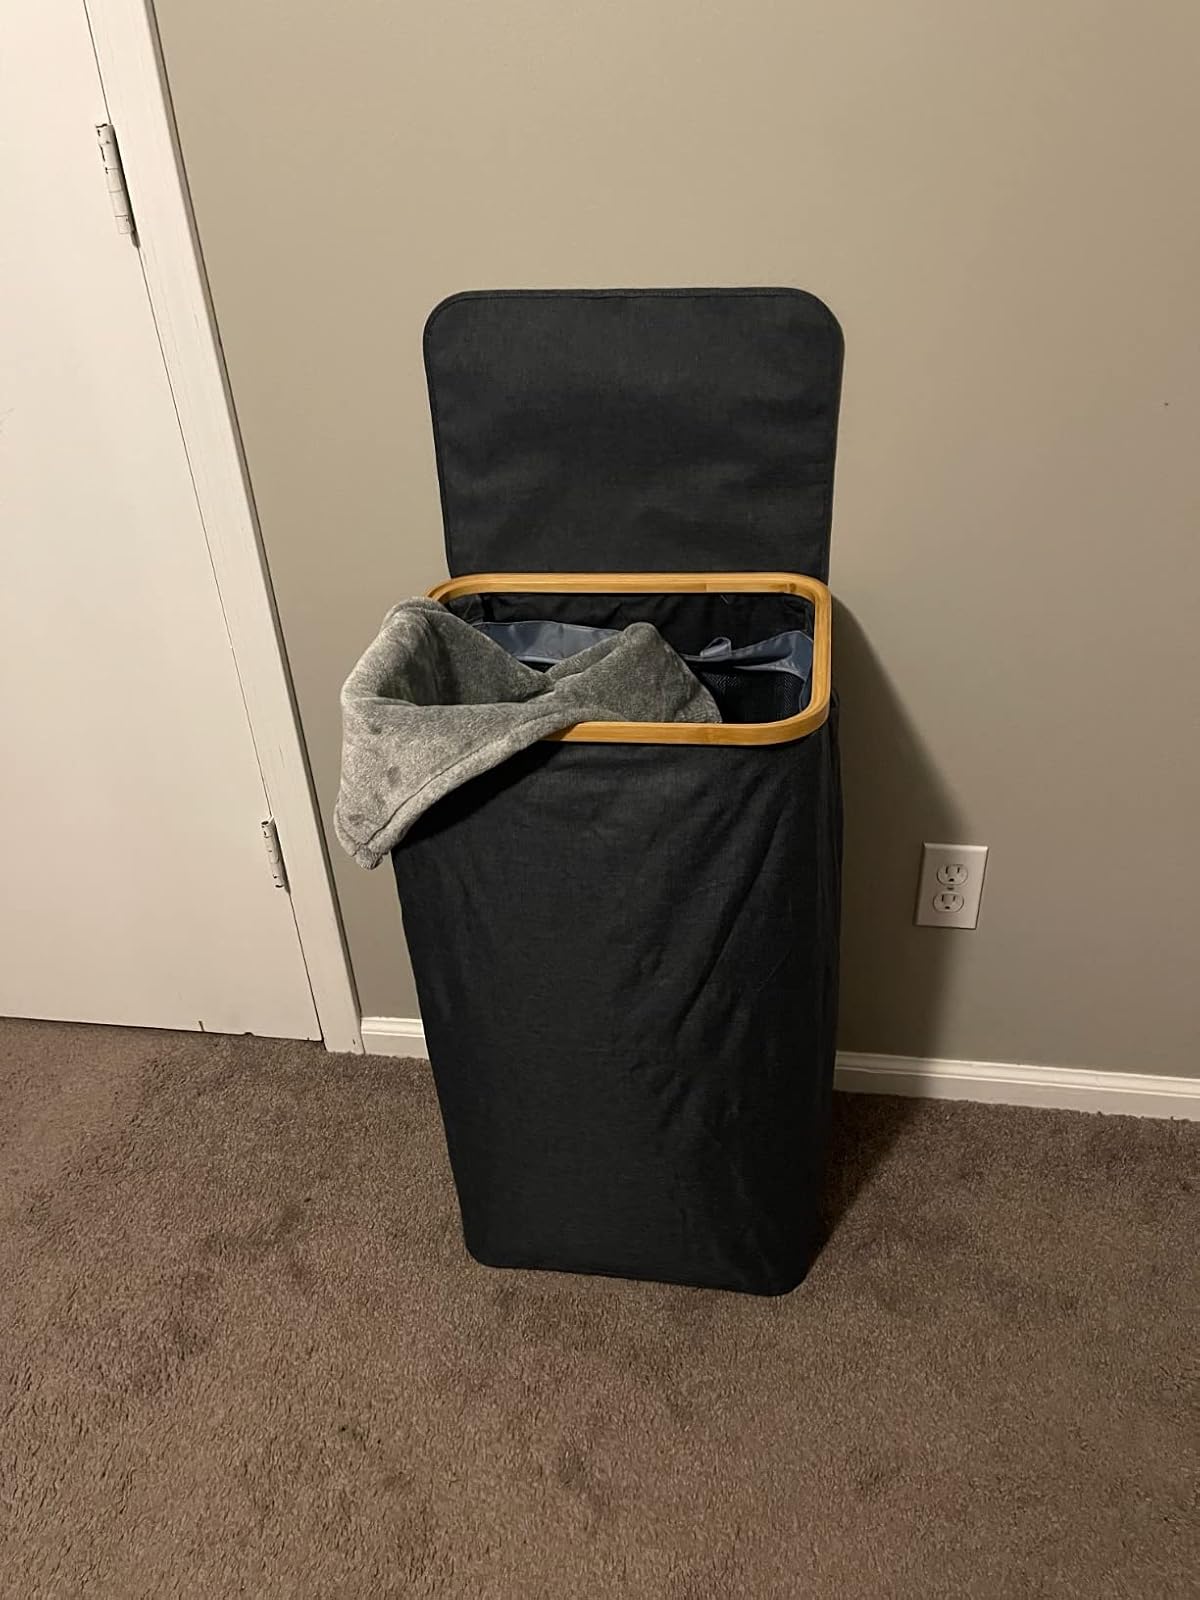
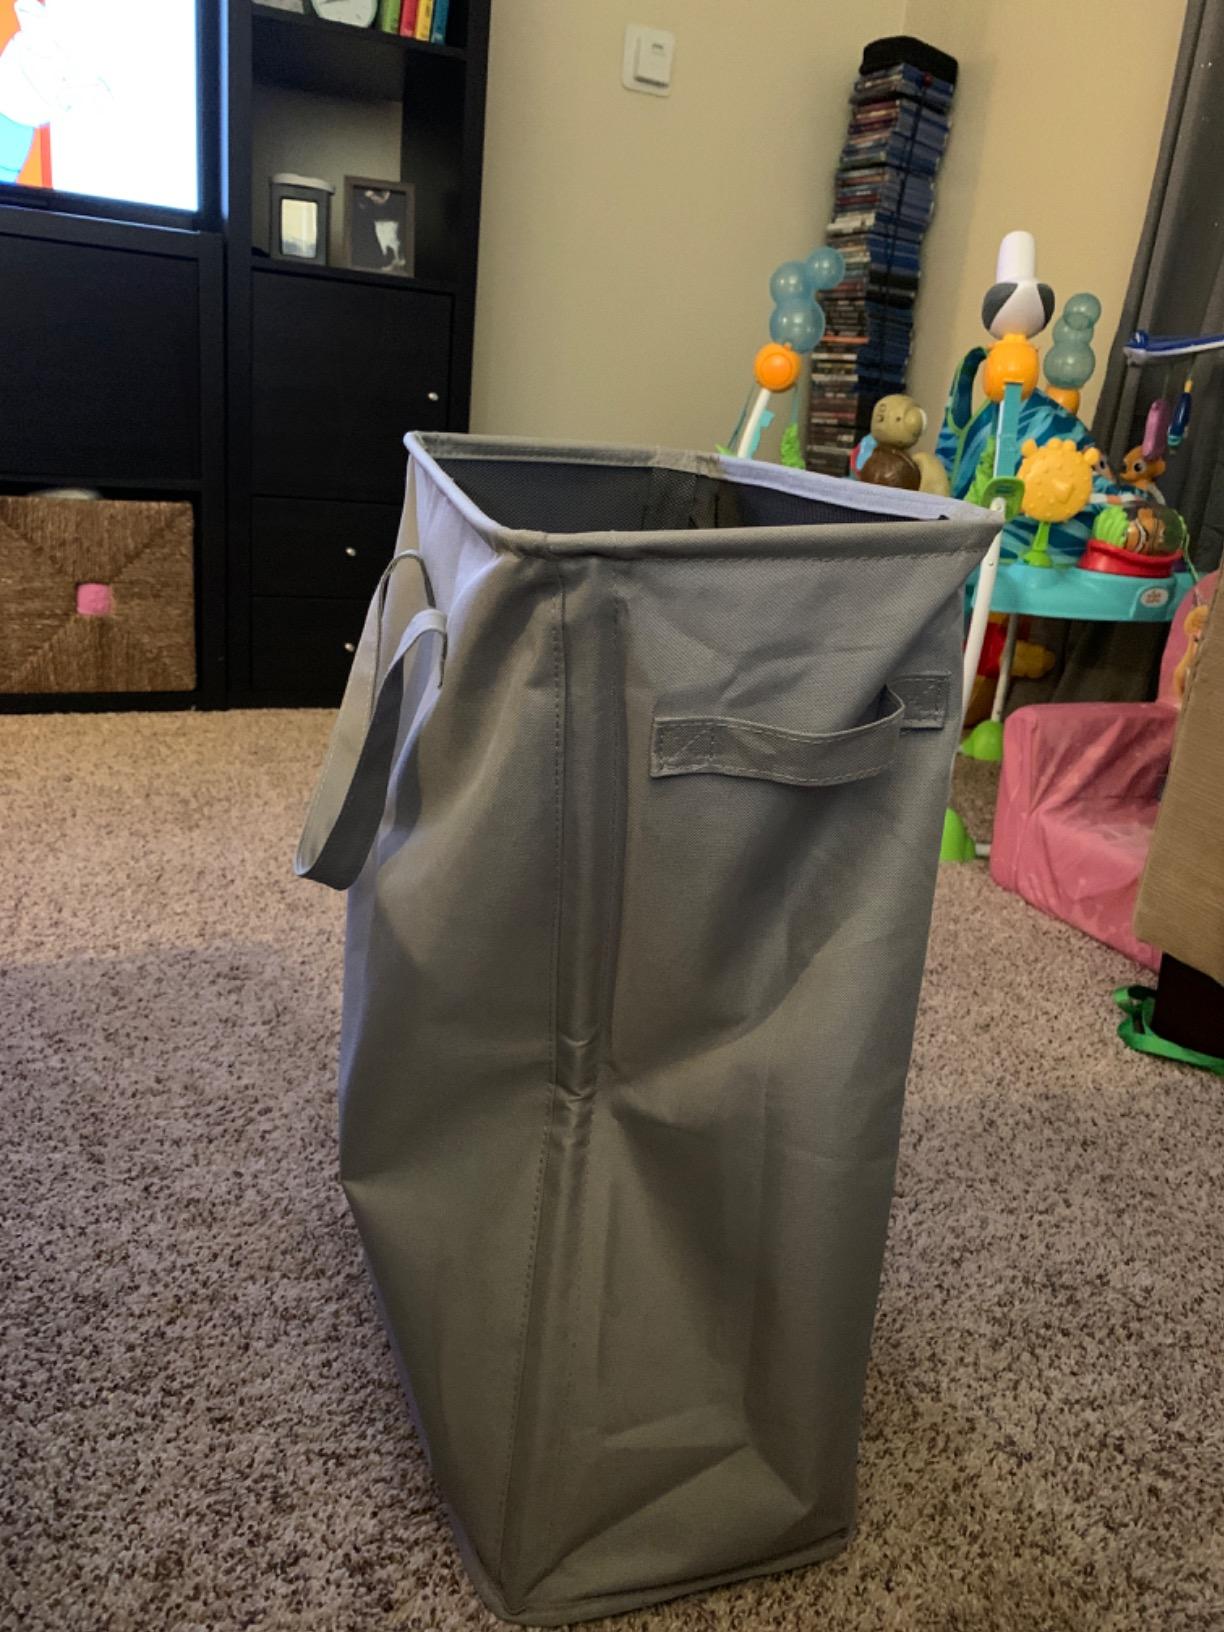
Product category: items_hamper
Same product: no